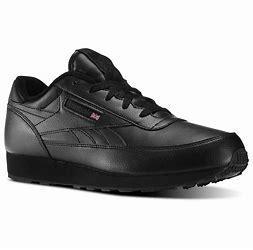
Brand: Reebok
Model: Classic Leather